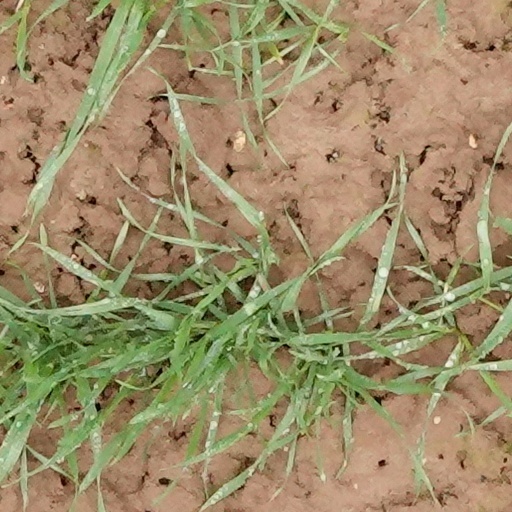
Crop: wheat